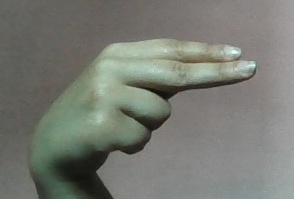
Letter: ain